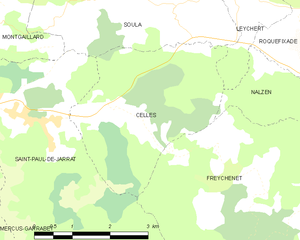
Carte des communes françaises: Celles